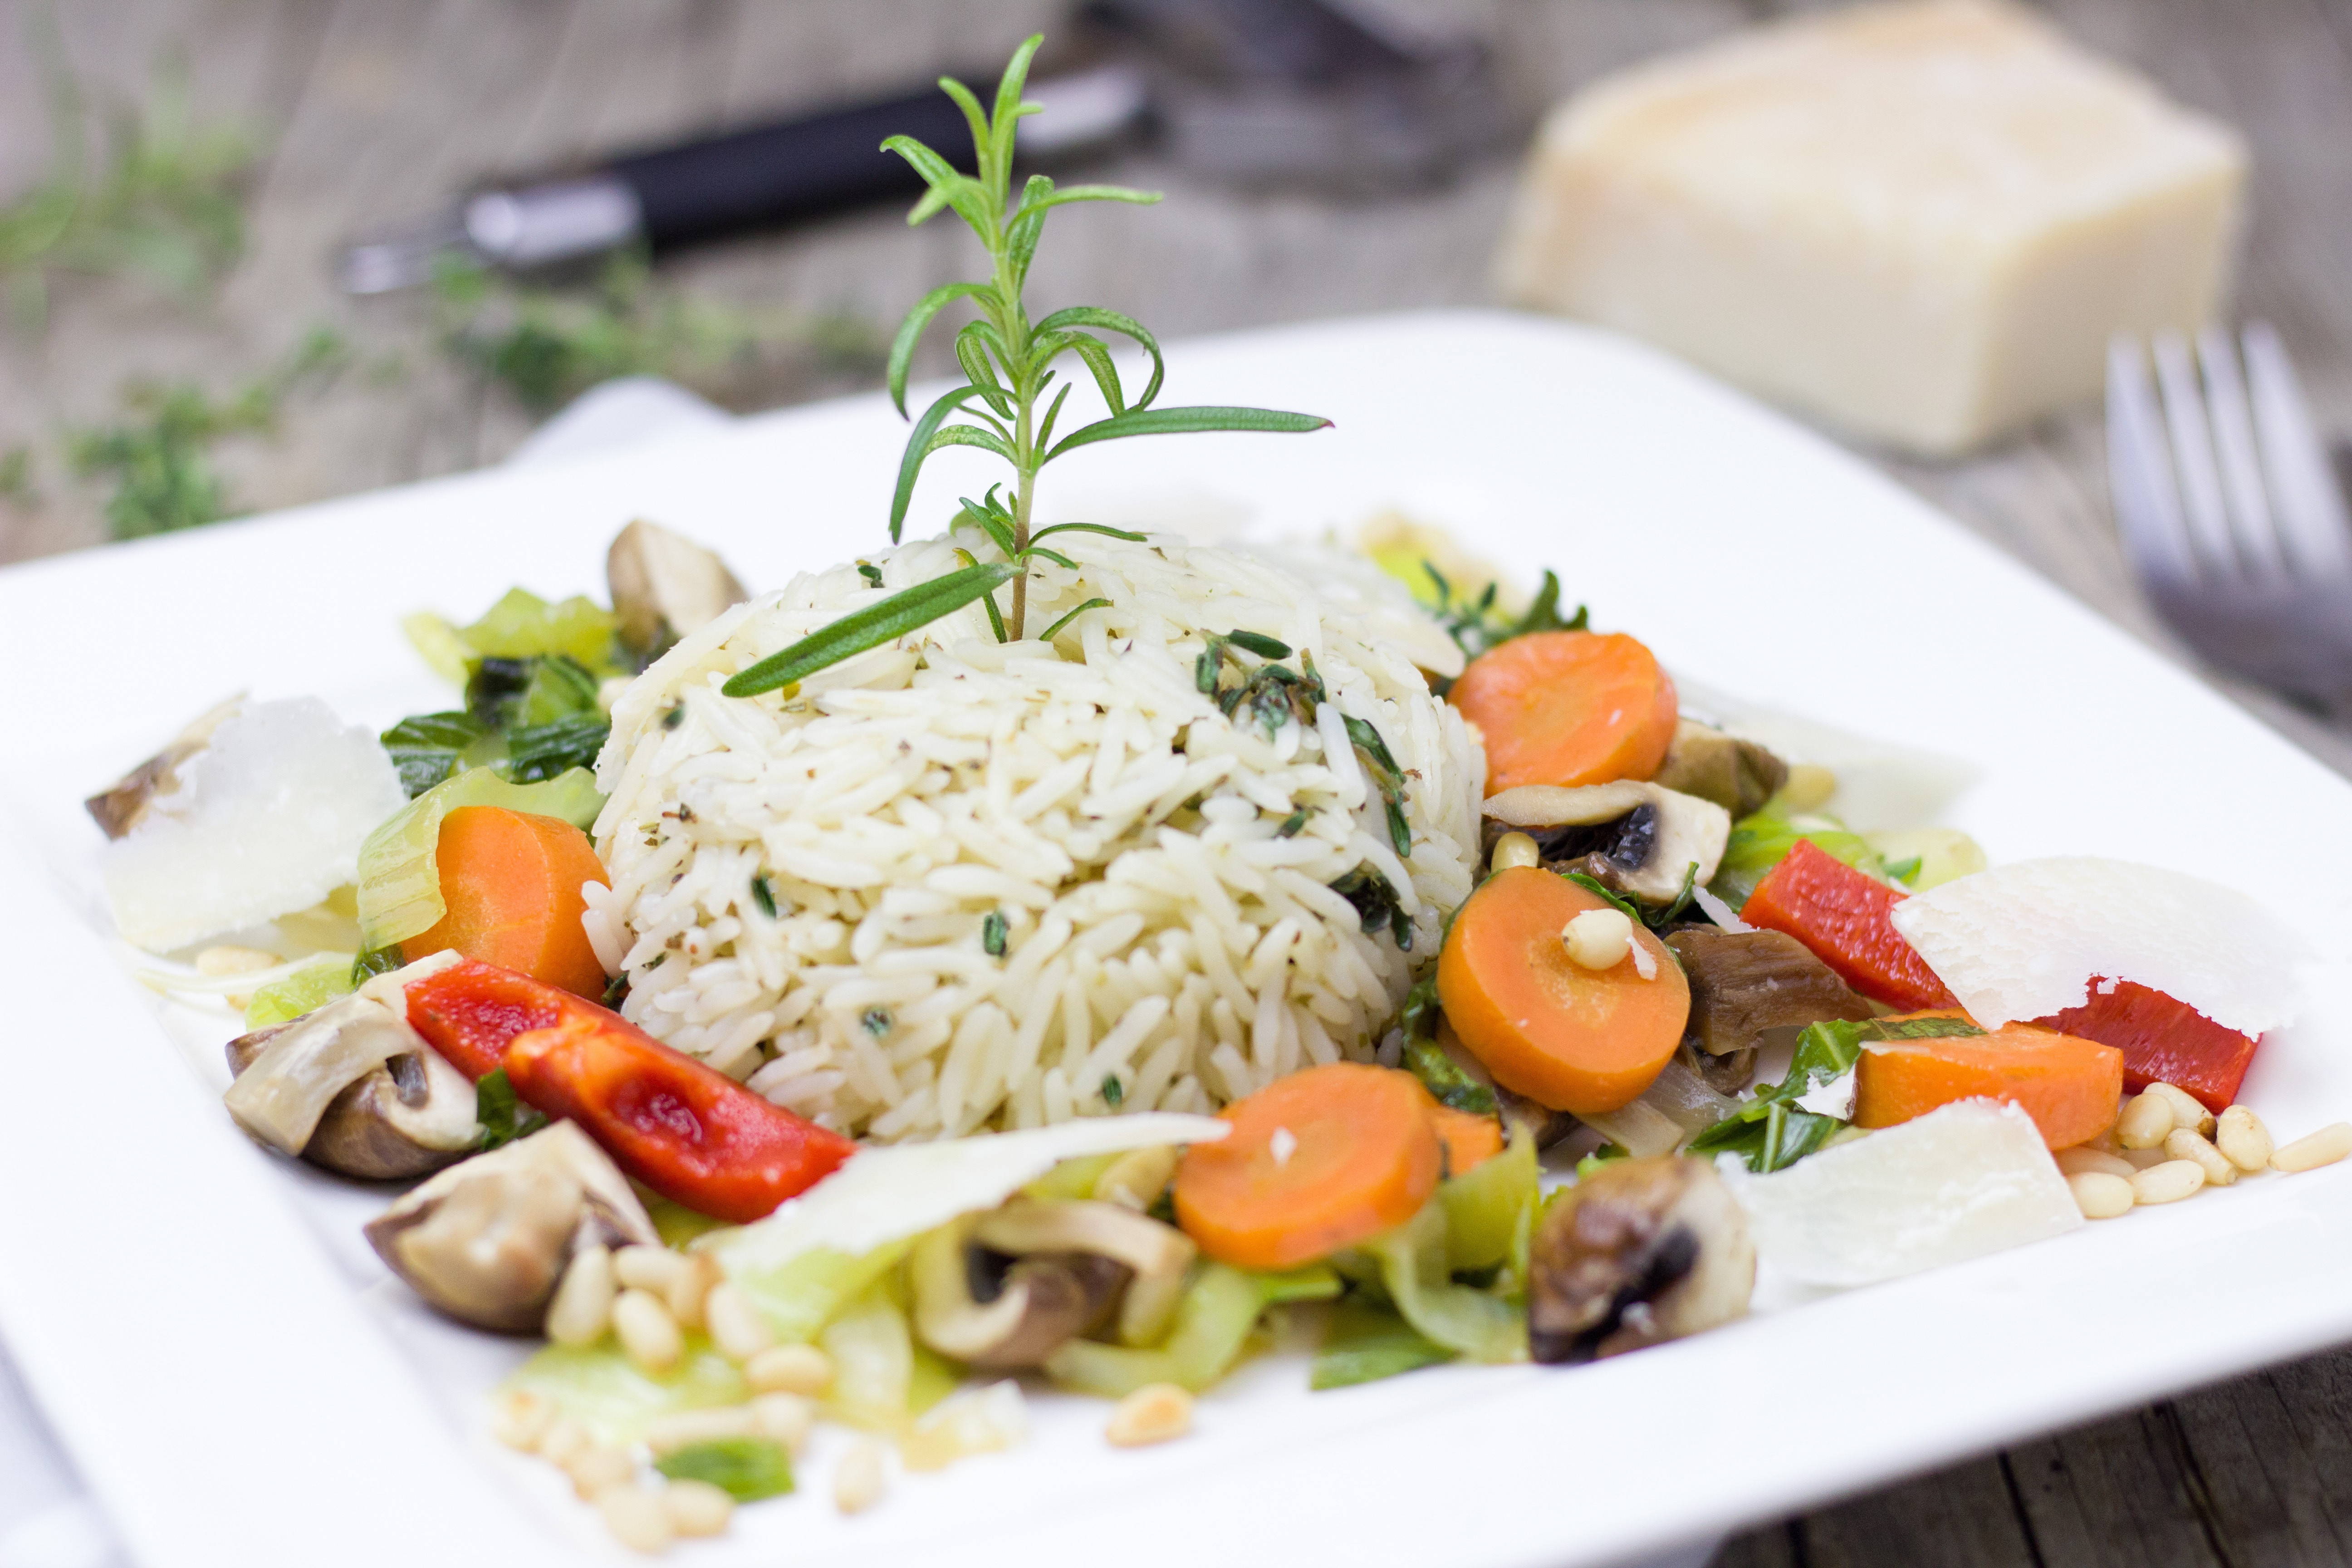
dish, meal, food, salad, produce, vegetable, plate, kitchen, healthy, eat, cuisine, delicious, rice, carrot, cook, nutrition, vegetables, vegetarian, court, risotto, spaghetti, vegetarian food, herbs, rosemary, carrots, rice dish, italian food, european food, rice ladle